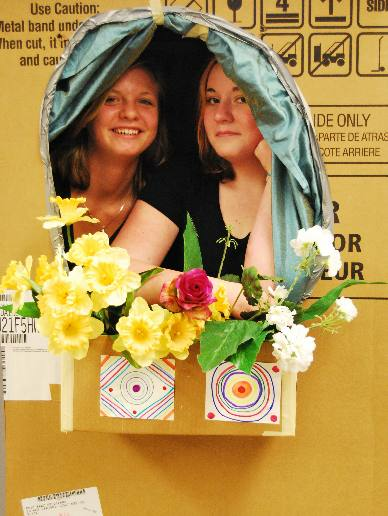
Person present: Yes